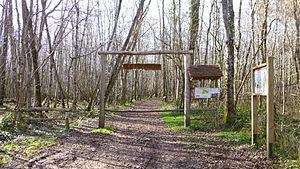
Ferrier antique de Tannerre-en-Puisaye, Tannerre-en-Puisaye, Yonne, région Bourgogne, France. Entrée par la route des Mussots, vue depuis la route."
Le ferrier antique de Tannerre-en-Puisaye est un lieu où sont amassés des résidus d'extraction du fer, datant des époques gauloise puis gallo-romaine. C'est l'un des deux plus grands ferriers de France. Il est situé à Tannerre-en-Puisaye, en France. L'exploitation industrielle du site a cessé lors de son classement comme monument historique en 1982.